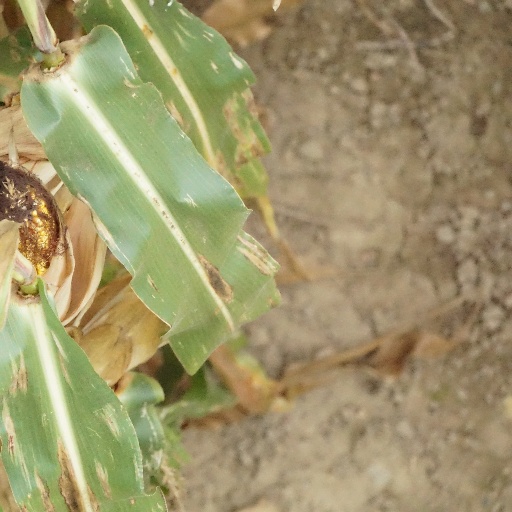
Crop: maize; corn